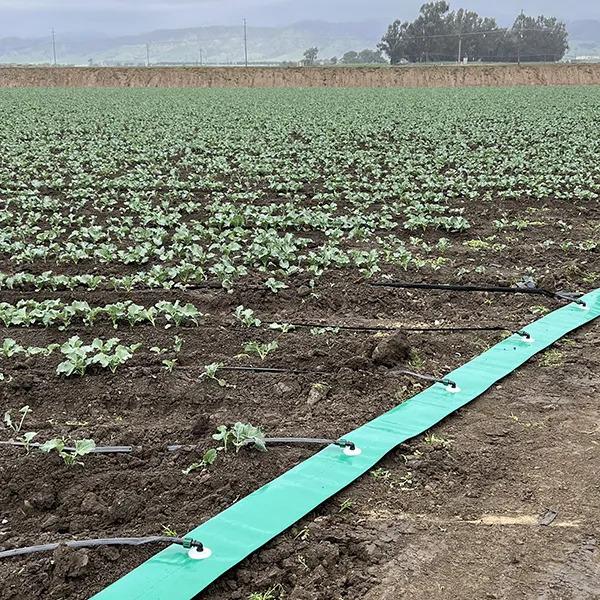
Shamba kubwa la mimea linanyweshwa maji, mfumo wa umwagiliaji unaonekana wazi ardhini. Mito ipo mbali nyuma mboga zinakua vizuri, inaonyesha kilimo cha kisasa.